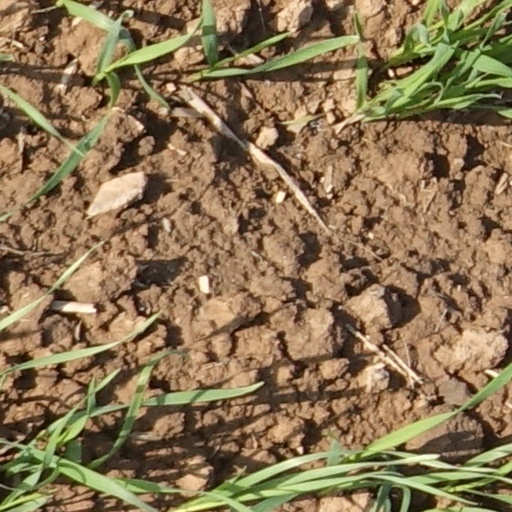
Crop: wheat